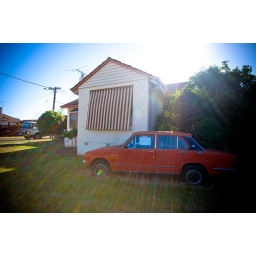
A small old car for sale in front of a house in Preston, Melbourne. I love the flare!